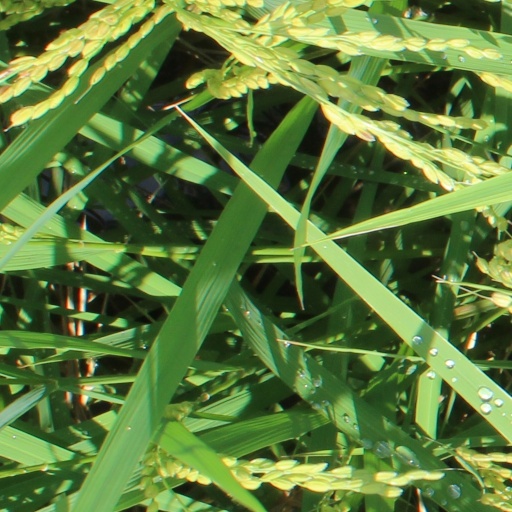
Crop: rice